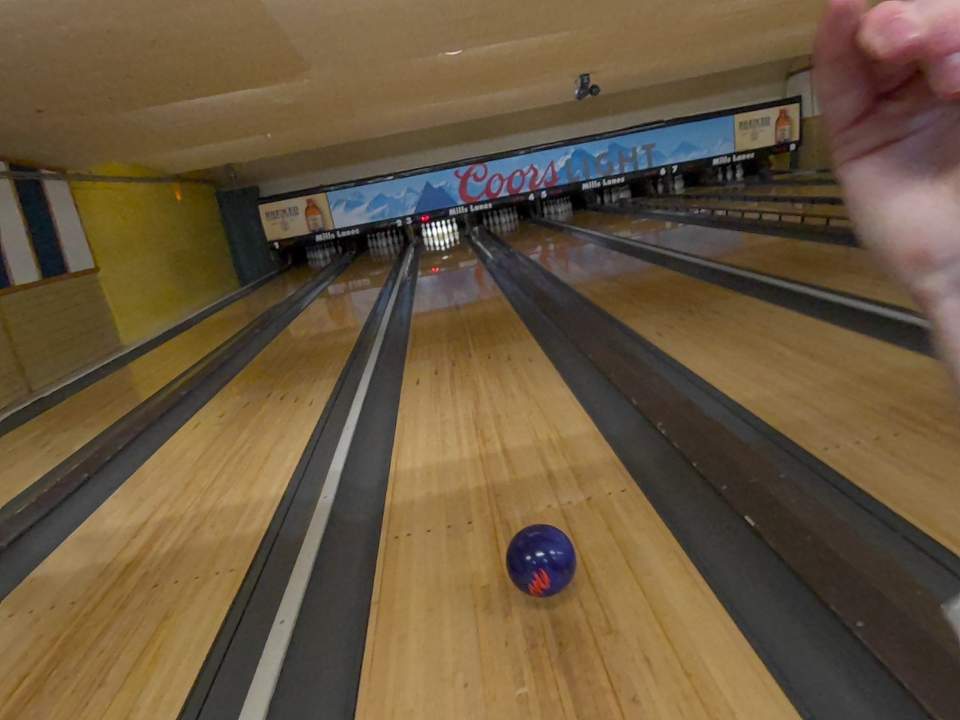
Object: bowling_ball